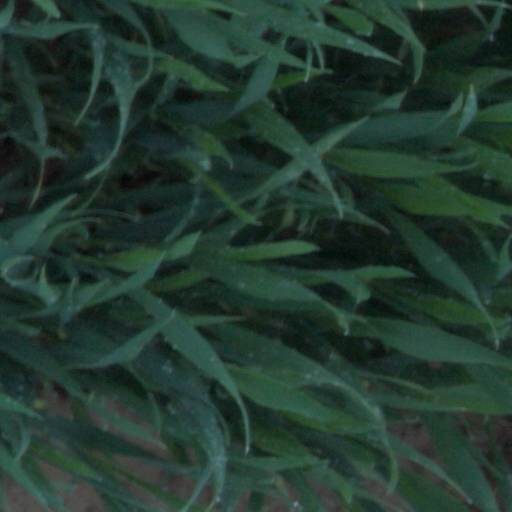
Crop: wheat